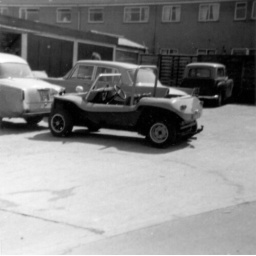
beach buggy in the road behind our house, 1970